2000 United States Grand Prix

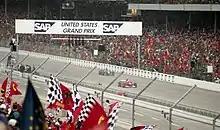
Michael Schumacher celebrates his second consecutive race victory.

Michael Schumacher made a pit stop for fuel and tyres at the end of lap 16, taking seven seconds. He re-emerged in first place, sixteen seconds ahead of Häkkinen, who began steadily reducing Michael Schumacher's lead. Herbert passed Barrichello in turn one and battled Diniz for sixth on lap 18, but had to brake hard as Diniz defended at the turn. Diniz went off the track at turn eight, and Herbert and Villeneuve overtook him. Barrichello overtook Diniz for eighth at turn one on lap 19. Salo spun backwards into the gravel trap at turn three on the same lap, becoming the race's third retirement after becoming stuck in the gravel and unable to extricate himself. Seven laps later, Häkkinen had cut Michael Schumacher's lead to four seconds with a string of fastest laps. This was before Häkkinen's pneumatic valve system failed due to a faulty engine component, resulting in a complete engine failure. Flames and smoke billowed from Häkkinen's rear-left engine exhaust banks, and he retired at the pit lane entry. This moved Ralf Schumacher to second and Frentzen to third.